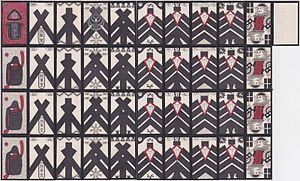
Oicho-kabu est un jeu de hasard traditionnel japonais semblable au blackjack et au baccara.
Le jeu de cartes kabufuda est un type particulier de cartes à jouer japonais. C'est un des nombreux jeux de cartes régionaux inspirés des jeux de cartes portugais du XVIe siècle. Il est devenu populaire au Japon, après que le shogunat Tokugawa eut interdit l'importation des jeux originaux européens. Les cartes de kabufuda sont plus petites que celles utilisées en Occident.